Ecuadorian War of Independence

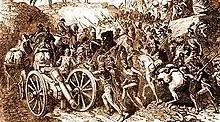
Representation of the Battle of Pichincha

Yet help was on the way. By February 1821, the help requested by the " in October finally materialized in the form of General Antonio José de Sucre, sent by General Simón Bolívar, president of Gran Colombia, who embarked from Panama to Guayaquil. Even more welcome perhaps were the weapons Sucre brought with him: 1,000 muskets, 50,000 musket rounds, 8,000 flints, 500 sabers, and 100 pairs of pistols. Sucre's instructions were clear: "To liberate the capital city of Quito, whose taking will bring about the liberation of the whole Department", as the first step towards later securing the complete independence of Perú. Bolívar also informed the "Junta de Guayaquil" that they would begin a simultaneous campaign from both the north and south of Quito.